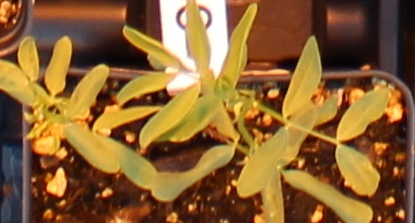
Label: Lentil